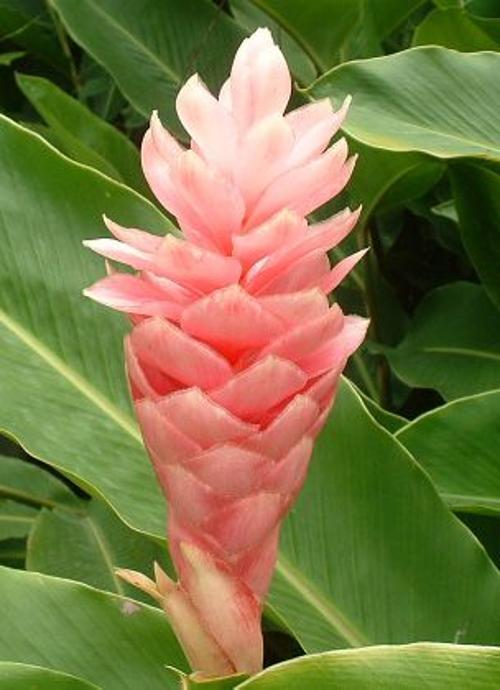
Label: red ginger